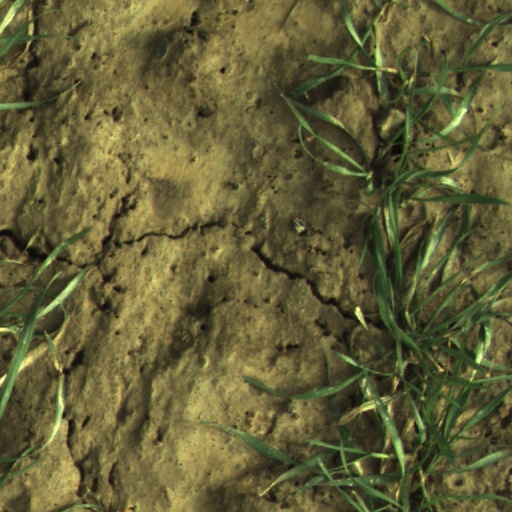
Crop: wheat